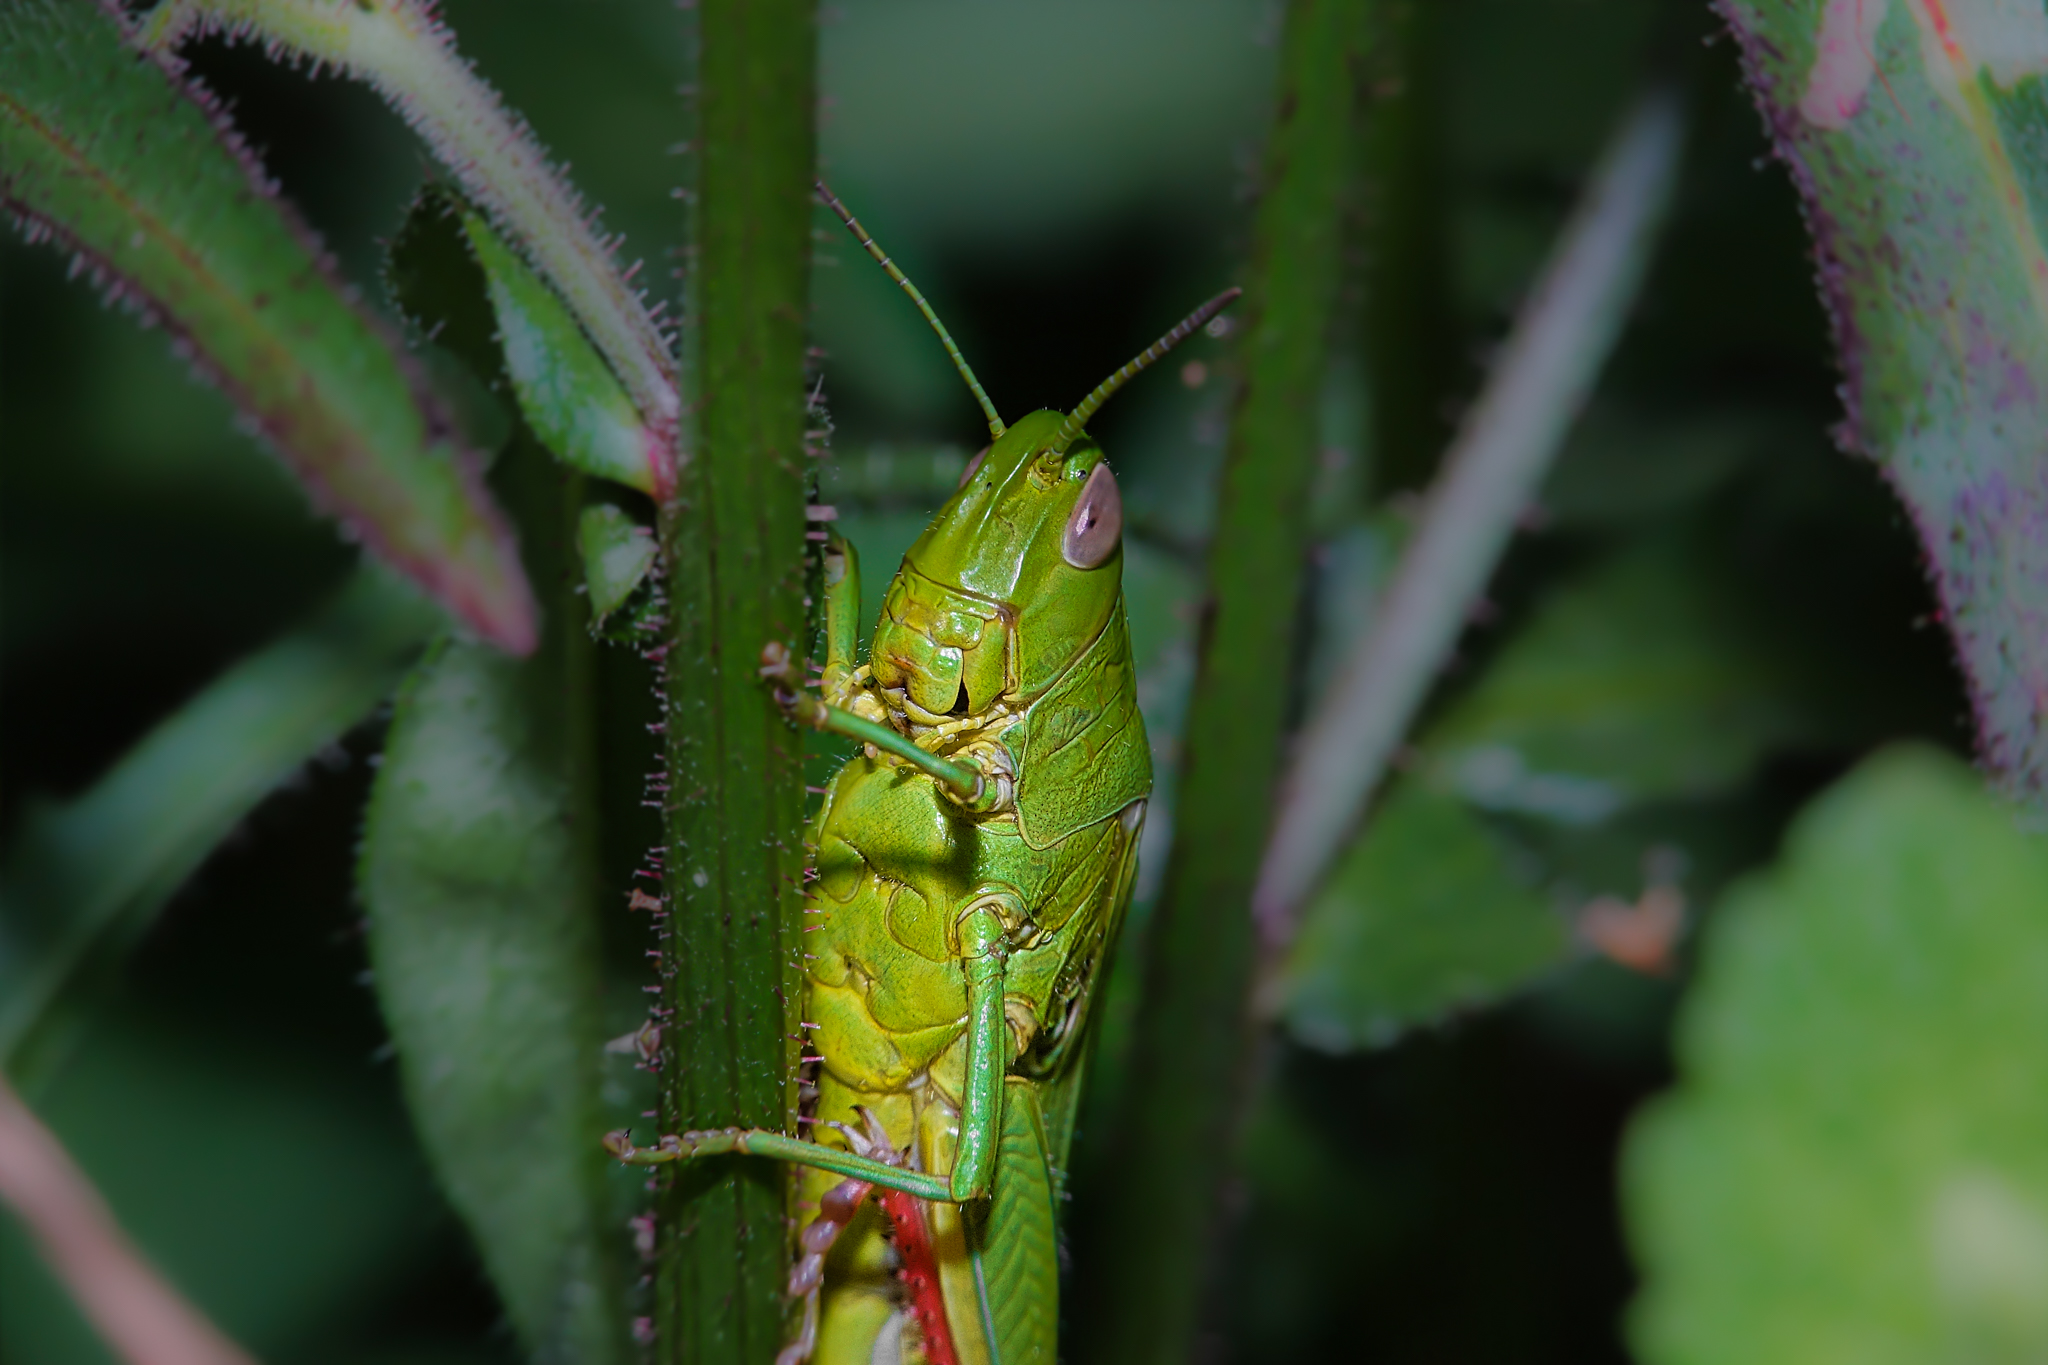
nature, green, insect, macro, fauna, invertebrate, close up, animals, naturaleza, grasshopper, locust, ggl1, gaby1, xovesphoto, sonydscrx10iii, sonyrx10iii, rx10iii, rx10m3, animales, hoyapro1macro, hoyamacro, saltamontes, macro photography, arthropod, plant stem, cricket like insect